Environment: lab
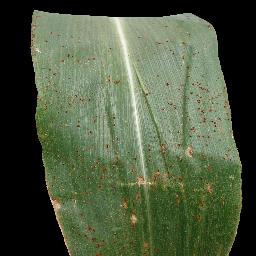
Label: common_rust